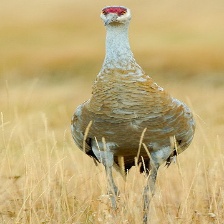
Species: SANDHILL CRANE
Scientific name: GRUS CANADENSIS
ImageNet parent category: crane